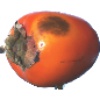
Label: Kaki 1